Xx (The xx album)

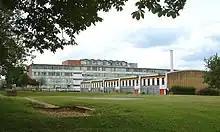
The Elliott School in London, where the xx studied and formed

While students at South London's Elliott School in 2005, childhood friends Romy Madley Croft and Oliver Sim formed the xx with Jamie Smith and Baria Qureshi. Croft and Sim played guitar and bass, respectively, and dueted as the band's vocalists, while Smith programmed electronic beats for their songs and Qureshi doubled as a keyboardist and additional guitarist. During late nights, Croft and Sim either shared lyrics with each other through instant messaging or rehearsed quietly with Smith and Qureshi in their bedrooms so they would not disturb the rest of the household. The xx were greatly influenced by American R&B producers such as The Neptunes and Timbaland, whose minimalist productions incorporated vocal harmonies, clapping percussion, unconventional samples and pronounced beats. The band covered Aaliyah's "Hot Like Fire" (1997), Womack & Womack's "Teardrops" (1988) and other past R&B hits when they performed live and recorded their demos.